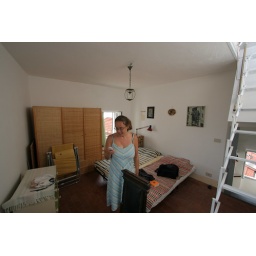
Adriana in parents' tower home in Lingueglietta. ladder at right leads to roof terrace.